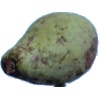
Label: Pear Stone 1